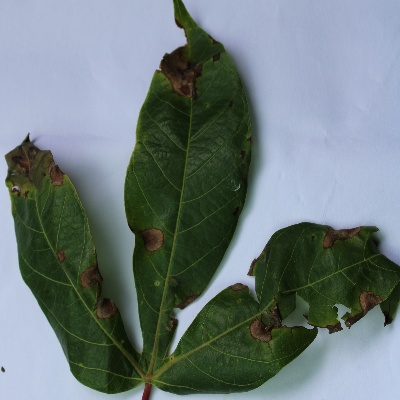
Crop: Cassava
Condition: brown spot